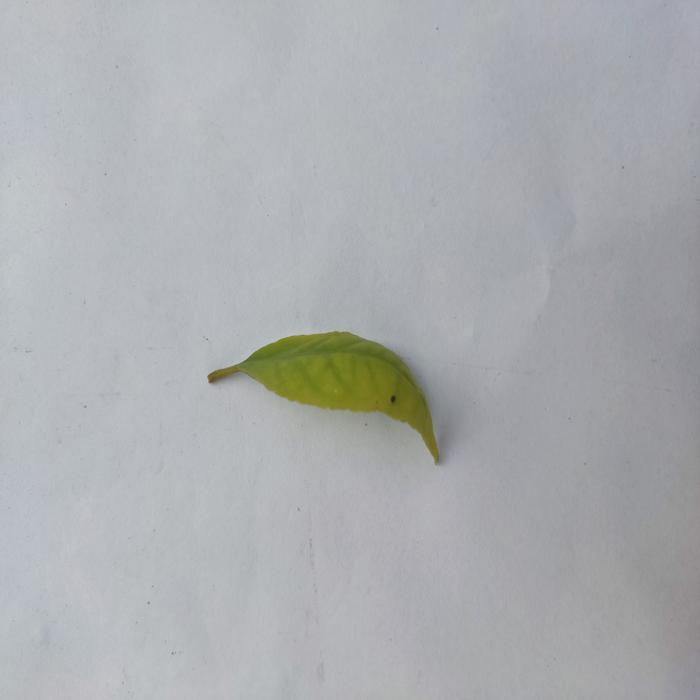
Crop: Aegle Marmelos
Leaf condition: Cercospora_Leaf